Hiking in Chile

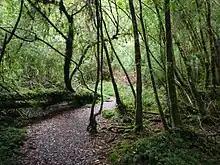
Alerce Andino National Park

This trail lies on the south-western edge of Puyehue National Park in Los Lagos Region. It runs between two small lakes, Toro Lake and Paraiso Lake, and on to the 1,500 meter Cerro Sarnoso mountain. It is possible to view wildlife including pudús, kodkods and long-nosed caenolestids, as well as the native Valdivian rainforest.